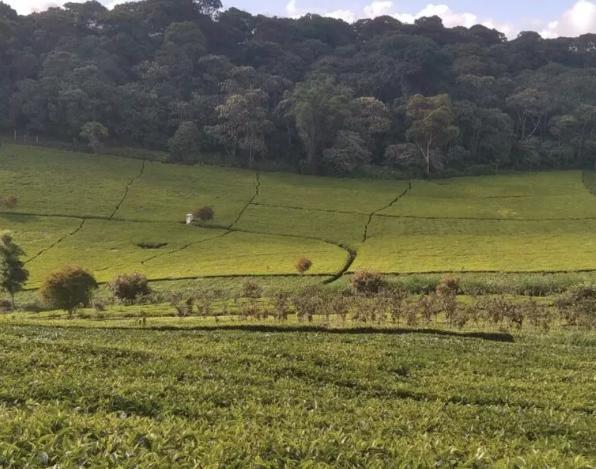
Hii ni sehemu yenye tambarare ikiwa na muinuko mdogo katika ardhi hii nyasi zinaonekana zikiwa zimekuwa kwa wastani  mdogo, huku miti na vichaka pia vikiwa vinaonekana nyuma yake kukiwa na pori kubwa sehemu hii inaashiria ni moja wapo ya nchi za afrika mashariki.